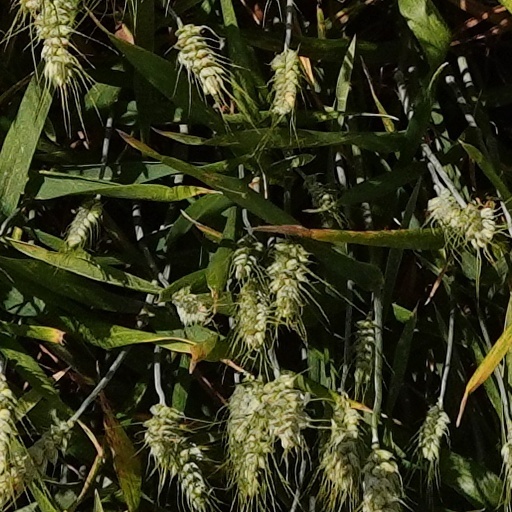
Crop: wheat